Southwick, Northamptonshire

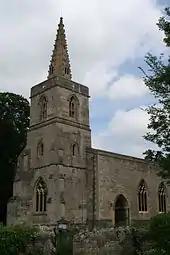
St Mary's church

The village church, which is adjacent to the Hall, is dedicated to St Mary. The church was built by the Knyvett family in around 1230 and has a 14th-century west tower. Parts of the church were modernised in Victorian times. The church had a cup dating to around 1570, a 17th-century cover platen and a flagon dating to circa 1667.